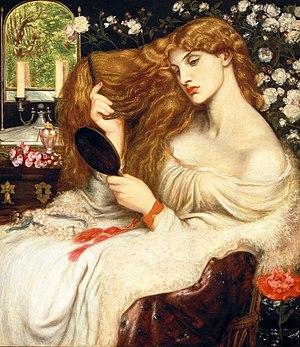
La Femme au miroir est une peinture à l'huile sur toile réalisée par le peintre italien Titien vers 1515. Conservé au musée du Louvre à Paris, le tableau fait l'objet de plusieurs répliques de la main même du maître ou de son atelier dont une est conservée à la pinacothèque du château de Prague, en République tchèque, et l'autre au musée national d'art de Catalogne, à Barcelone en Espagne.
Lilith est un démon féminin de la tradition juive. Elle est à l'origine une divinité mésopotamiene. Dans les légendes juives qui se répandent au Moyen Âge, Lilith est présentée comme la première femme d'Adam, avant Ève. Elle constitue une figure récurrente dans les rituels magico-religieux car elle représente un danger pour les femmes enceintes et pour les enfants que l'on protège grâce à des amulettes.
Lady Lilith est une peinture à l'huile de Dante Gabriel Rossetti d'abord peinte en 1866–1868 avec sa maîtresse Fanny Cornforth pour modèle, puis modifiée en 1872–73 pour montrer le visage d'Alexa Wilding. Le sujet est Lilith, qui était, selon les anciens Juifs, la première femme d'Adam et est associée à la séduction des hommes et au meurtre d'enfants.